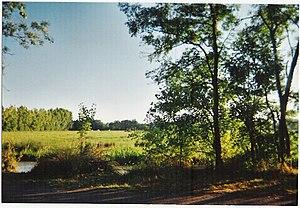
Vue du marais bénédictin à Saint-Benoist-sur-Mer.
Saint-Benoist-sur-Mer est une commune du Centre-Ouest de la France, située dans le département de la Vendée en région Pays de la Loire.